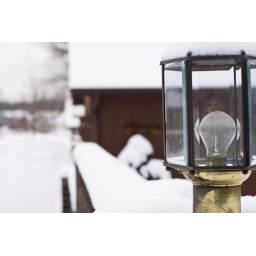
This lamp is on a brick wall in front of our house.